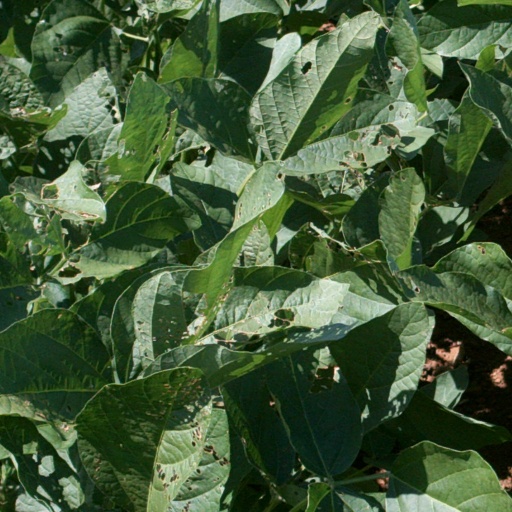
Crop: soybean